Streamliner

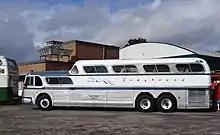
A preserved Greyhound Scenicruiser on display in the London Bus Museum in 2013

After World War II, Japanese railroads favored multiple unit trains, even on their mainlines. In 1949, the Japanese National Railways (JNR) released the 80 series EMUs for use on long-distance trains. Lead coaches of the 80 series built after 1950 incorporated a streamlined design.